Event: Nepal Earthquake
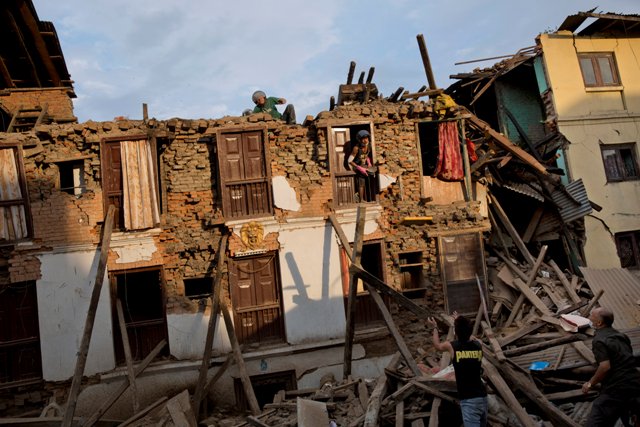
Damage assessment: damage